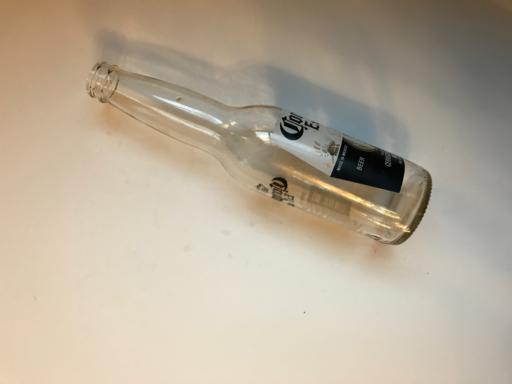
Label: glass